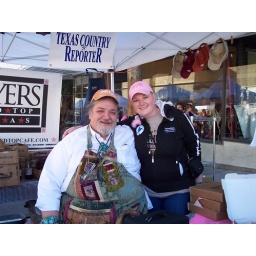
laurie in pink hat with bud at bob phillips